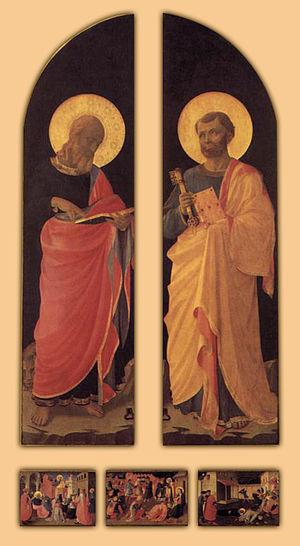
Le Tabernacle de Linaioli est un petit temple de marbre de Lorenzo Ghiberti, avec les peintures de Fra Angelico. Les travaux, conservés dans le musée national San Marco de Florence, datent de 1432-1433.